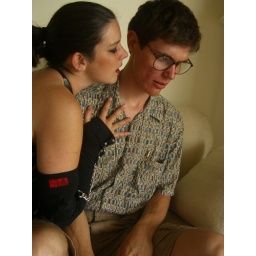
Kekeke. We found Josh's glasses for this shoot in Matt's grandpa's desk drawer. PERFECT.